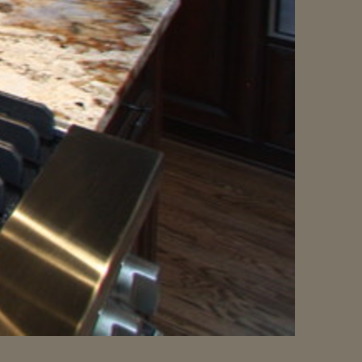
Material: tile